Moros y cristianos

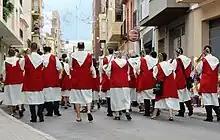
Moors and Christians marching band

A significant amount of incidental music has been composed and still is composed annually for these parades. It is known as música festera and comes from military band marches. There are currently three main genres: the classic and popular "pasodobles", the melodious "marchas moras" (Moorish in style), and the forceful "marchas cristianas". In Spain a marching band or concert band plays the repertoire for these parades, in the two latter types of marches the band's music is reinforced by timpani, concert bass drums and a gong.